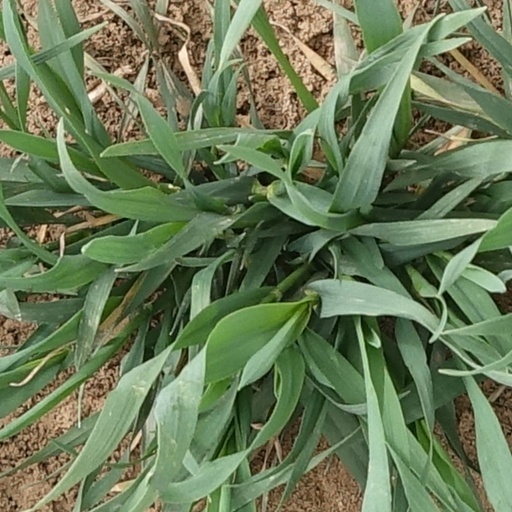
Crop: wheat